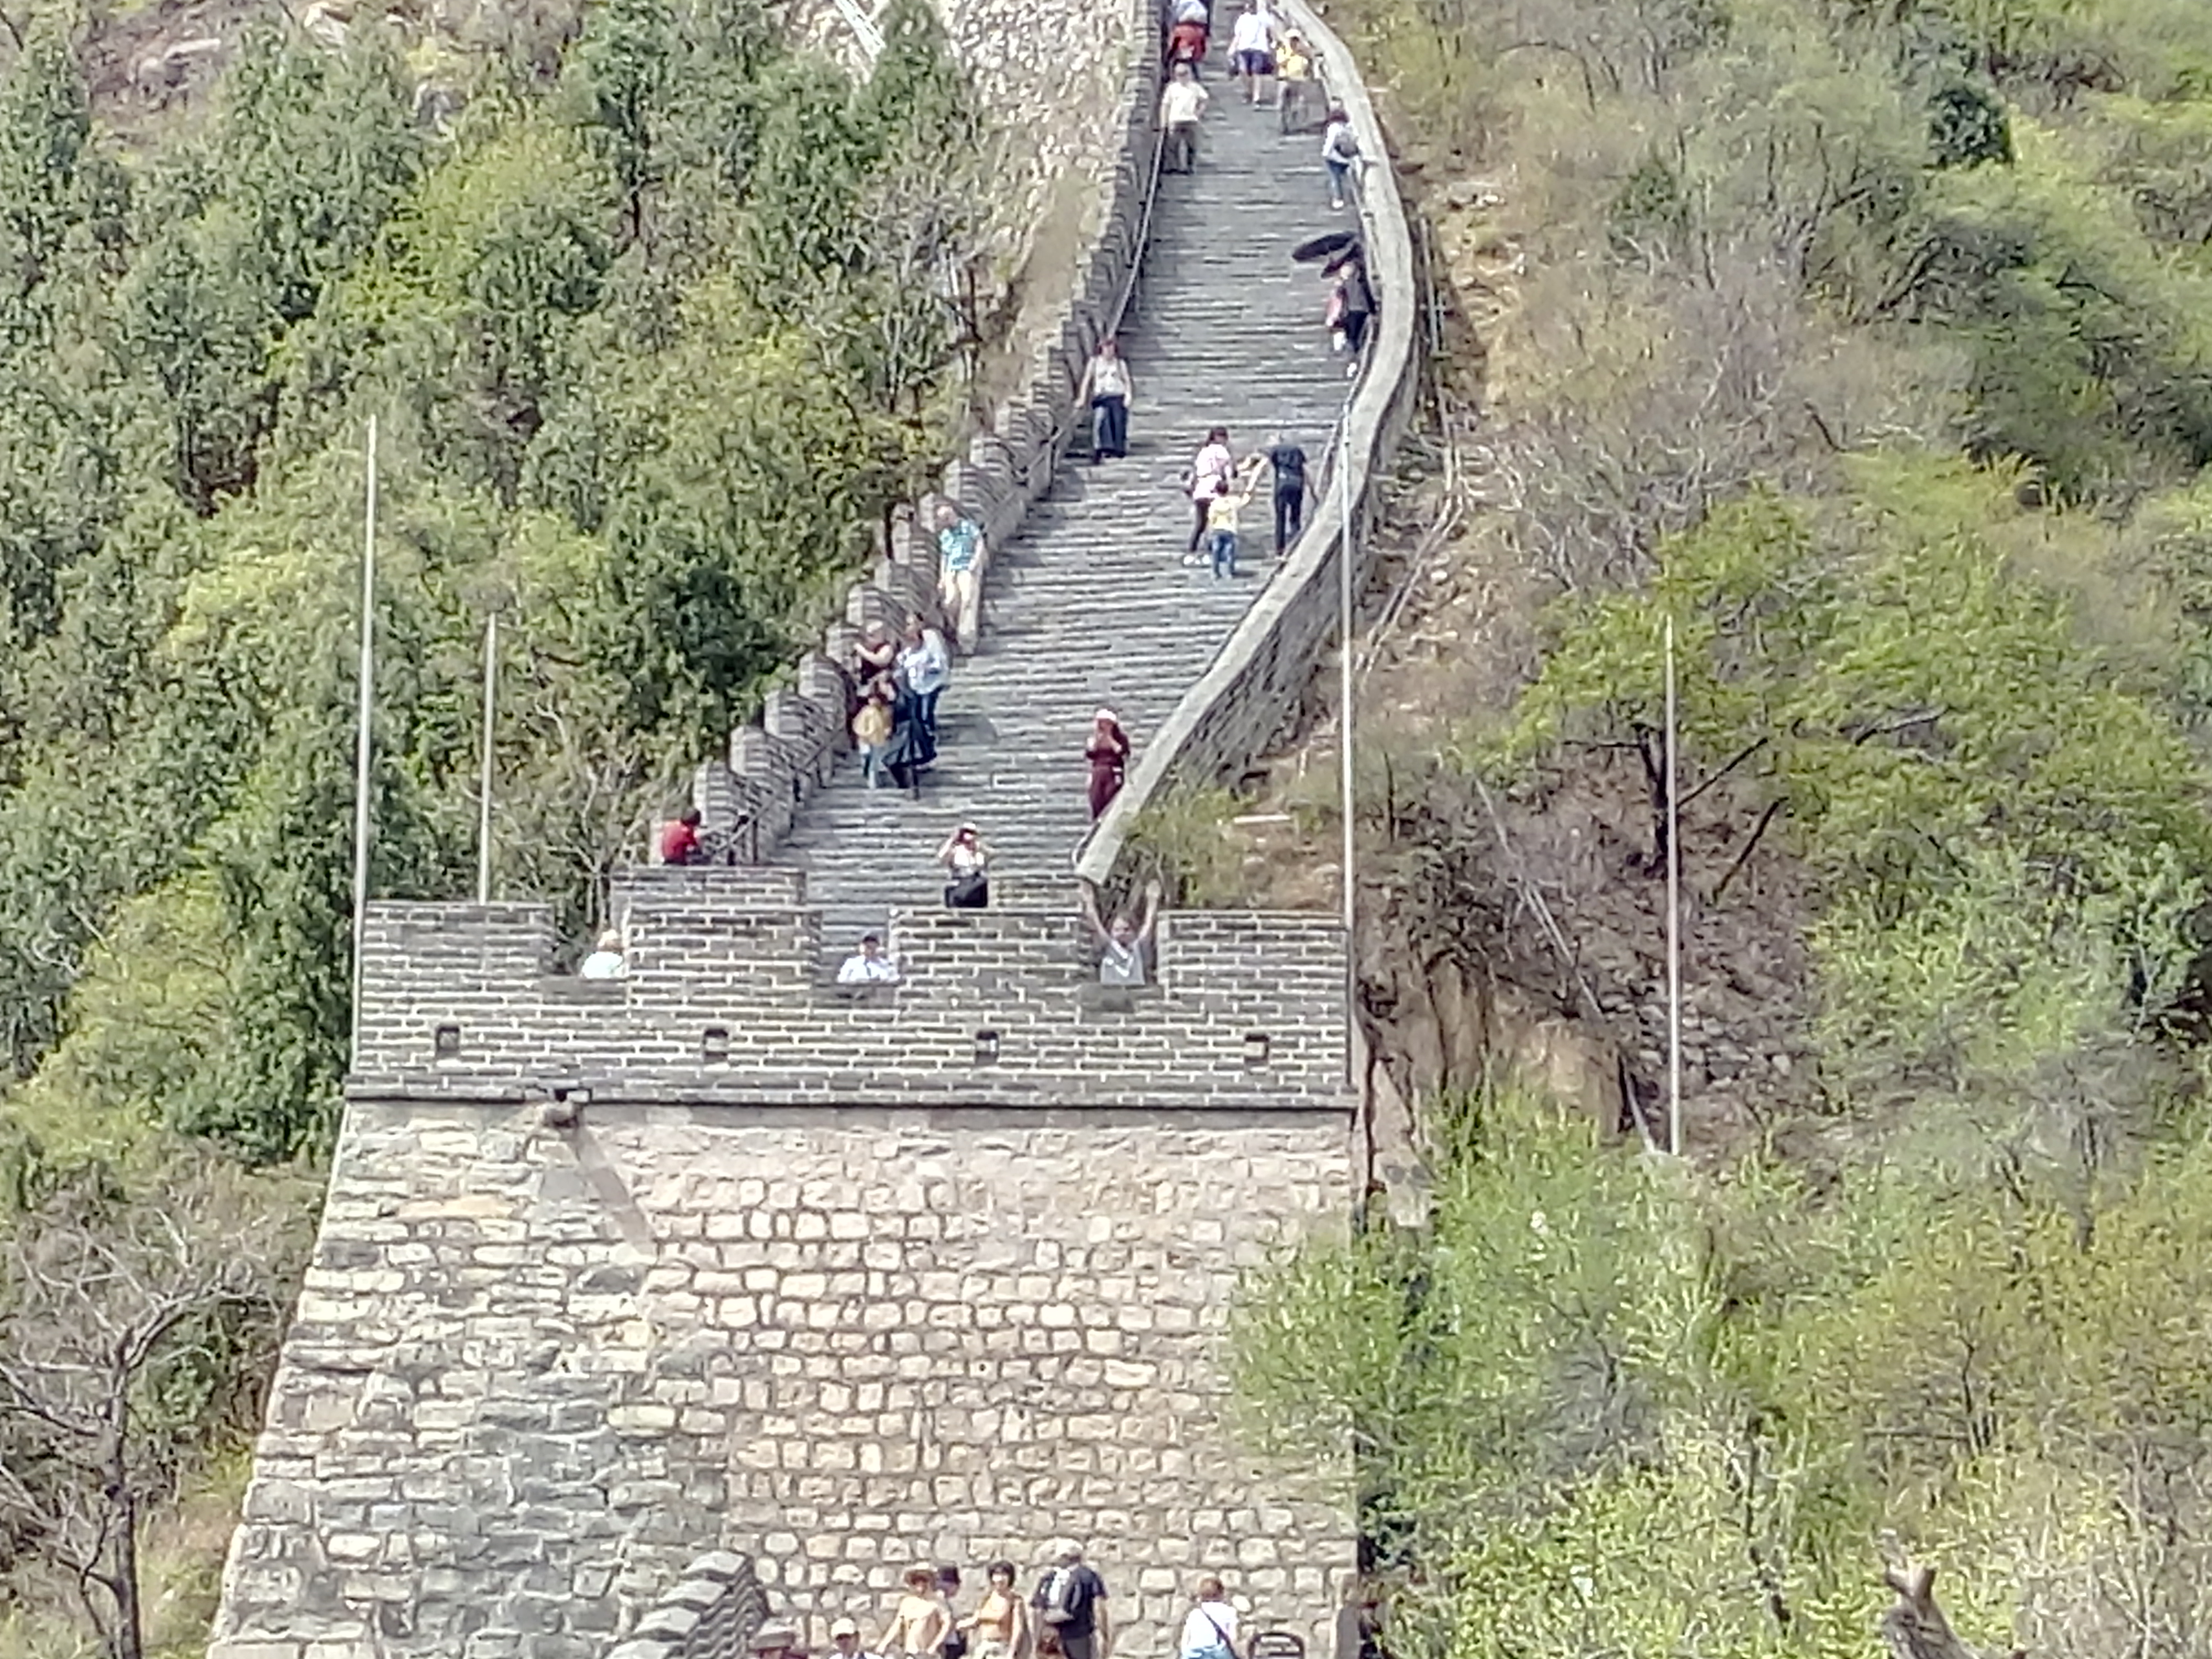
chine, bridge, tree, thoroughfare, nonbuilding structure, suspension bridge, rope bridge, tourism, state park